Mahendra of Nepal

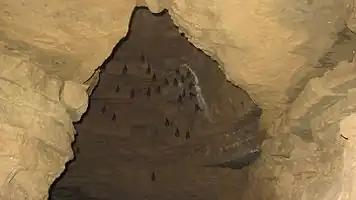

After being member of the UN, King Mahendra invited the UN Secretary General U Thant to Nepal and involved him in the development of Lumbini as a birthplace of Gautam Buddha.